Daniela Braga

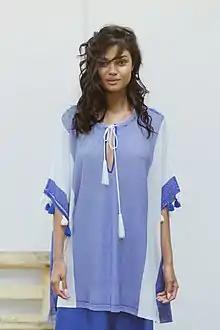
Braga in 2015

Daniela has been featured on the cover of "Harper's Bazaar," "V", "Elle", "French Revue des Modes", and in editorials for "Vogue" (UK), "CR Fashion Book", "Harper's Bazaar", "Interview", "Marie Claire", "Numéro", "Purple", "U" and "Vision China".